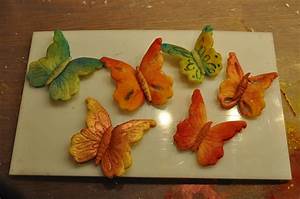
Label: butterfly